VGA connector

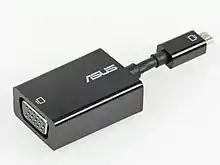
VGA - Mini VGA adapter

Various adapters can be purchased to convert VGA to other connector types. One common variety is a DVI to VGA adapter, which is possible because many DVI interfaces also carry VGA-compatible analog signals. Adapting from HDMI or DisplayPort to VGA without an active converter is not possible because those connectors don't output analog signals.